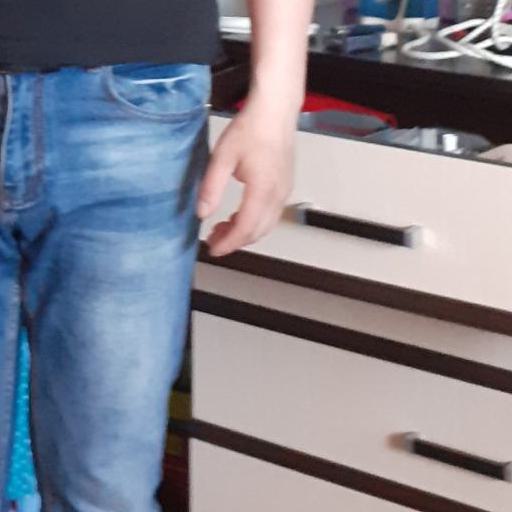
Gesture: no_gesture